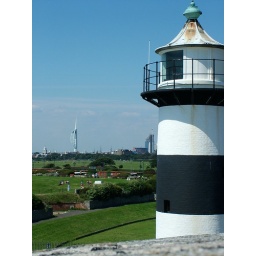
The lighthouse on Southsea castle with the Spinnker tower in the background